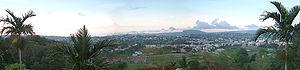
L’université de la Caraïbe du nord est une université adventiste du septième jour. Le campus principal est situé à environ cinq kilomètres de Mandeville à la Jamaïque. Fondée en 1907 en tant que West Indian Training School, à Bog Walk, une ville de la paroisse Sainte-Catherine, c'est la plus ancienne institution d'éducation tertiaire privée de l'île.